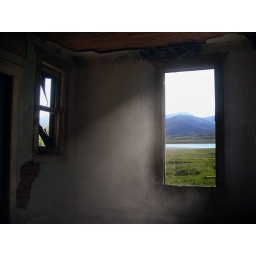
Looking through a window in an old abandoned house outside of Augusta, Montana.